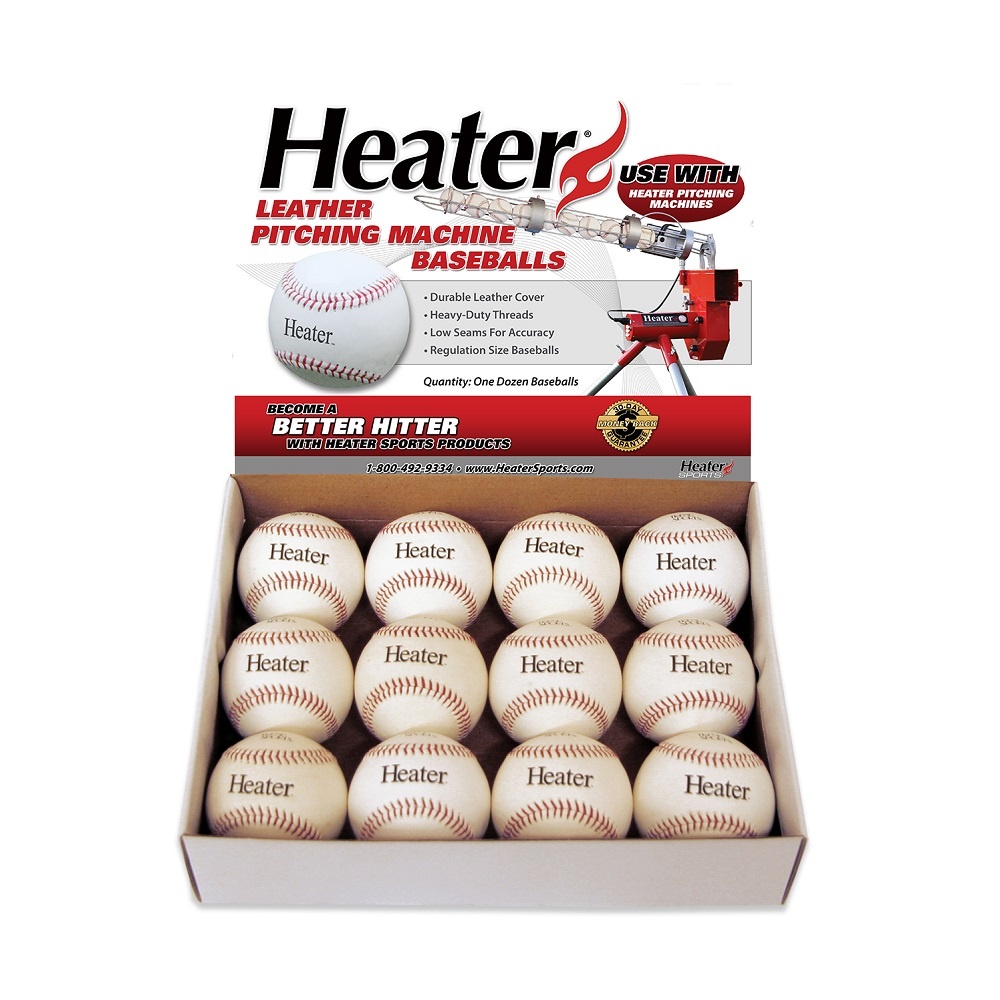
Heater Sports Leather Pitching Machine Baseballs – PMBL44
Product Description: Get the most accurate and durable training baseballs with Heater Sports Leather Pitching Machine Baseballs . Specifically designed for Heater Real Baseball Pitching Machines , these Kevlar-seamed balls provide a longer lifespan and enhanced durability , making them a must-have for serious hitters. Engineered with low-profile seams , these baseballs ensure precise pitch accuracy , allowing hitters to train under real game-like conditions . Ideal for use with Heater Sports single-wheel pitching machines , they simulate a variety of pitch locations , helping players develop better reaction times and swing consistency . For dual-wheel machines like the Deuce series , Heater Sports recommends Fireball Leather Pitching Machine Balls for optimal performance. Key Features: Designed for Heater Sports Single-Wheel Pitching Machines Low-Profile Seams for greater pitching accuracy Kevlar-Reinforced Seams for maximum durability and longevity Optimized for Real-Game Simulation with accurate pitch placement Best for single-wheel pitching machines (Fireball balls recommended for dual-wheel machines) Specifications: Model Number: PMBL44 Seam Type: Low-profile Kevlar seams Machine Compatibility: Heater Sports Single-Wheel Pitching Machines Recommended Ages: 8 years to Adult Package Includes: (Quantity not specified, typically sold in packs) Weight: 4 lbs Warranty: 30-day money-back guarantee, 1-year limited warranty SKU: PMBL44 Take your batting practice to the next level with Heater Sports Leather Pitching Machine Baseballs — built for precision, durability, and extended performance . Order today!
Brand: Heater Sports
Category: Sporting Goods > Athletics > Baseball & Softball > Baseballs